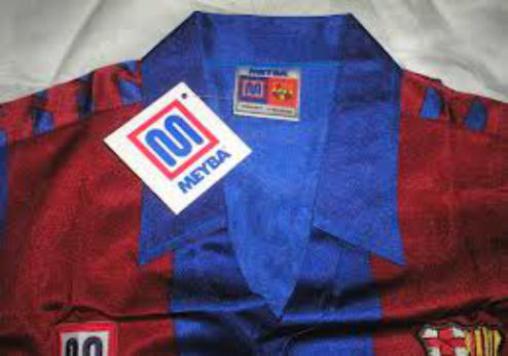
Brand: meyba-1
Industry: Clothes